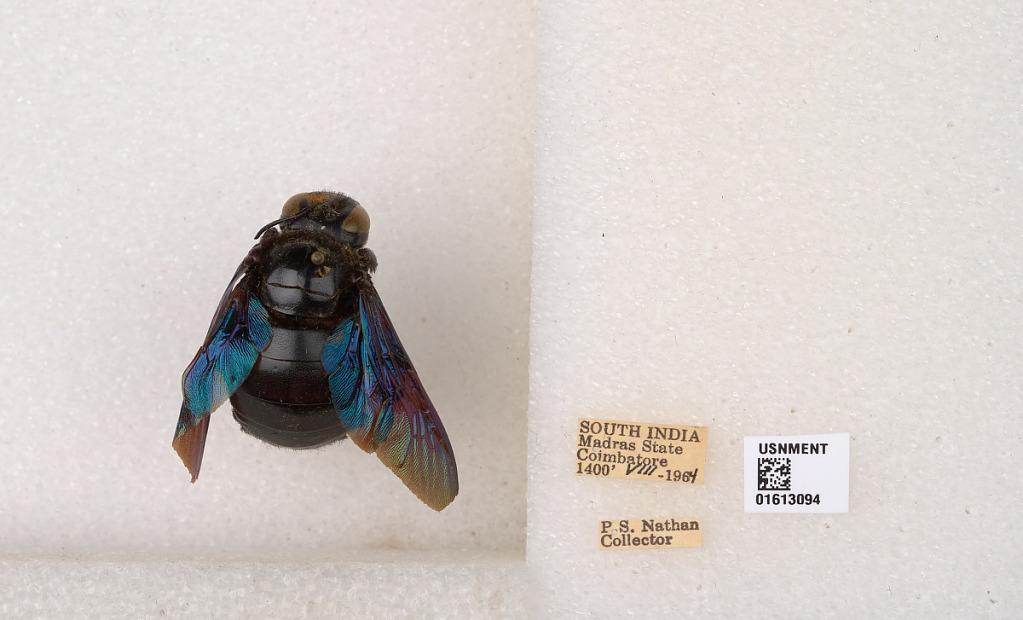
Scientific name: Xylocopa (Mesotrichia) tenuiscapa Westwood
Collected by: P. Nathan
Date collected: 1964-8-1
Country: India
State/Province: Tamil Nadu
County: Coimbatore
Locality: Coimbatore